Medina

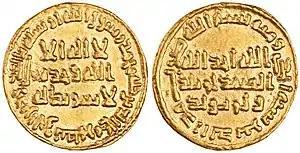
The Gold dinar of Umar II, also known as 'Umar ibn Abdulaziz or the Fifth of the Rightly Guided Caliphs.

In 627, Abu Sufyan led another force toward Medina. Knowing of his intentions, Muhammad asked for proposals for defending the northern flank of the city, as the east and west were protected by volcanic rocks and the south was covered with palm trees. Salman al-Farsi, a Persian Sahabi who was familiar with Sasanian war tactics recommended digging a trench to protect the city and Muhammad accepted it. The subsequent siege came to be known as the Battle of the Trench and the Battle of the Confederates. After a month-long siege and various skirmishes, the Meccans withdrew again due to the harsh winter.